Chaska, Minnesota

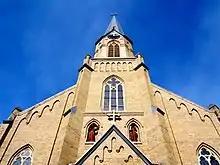
Guardian Angels Catholic Church in Chaska was built with the characteristic yellow Chaska brick.

Chaska's history reflects the influence of the Native American culture. The first inhabitants are believed to be the Mound Builders, whose ancient communities are marked by mounds in City Square. Later, the Dakota (commonly known as the Sioux) were the primary nation in this region known as the Big Woods. Although the Indian mounds located in Chaska City Square indicate the immediate area was inhabited years before 1769, the year Chaska's recorded history began.